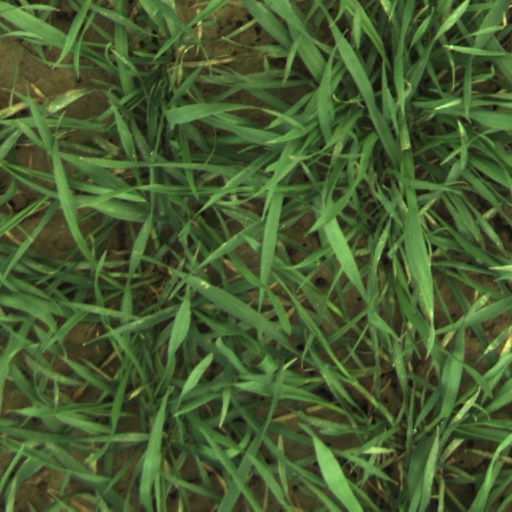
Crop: wheat